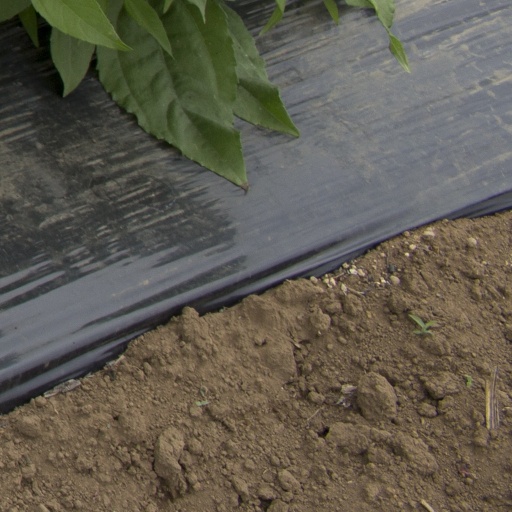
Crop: Jerusalem artichoke